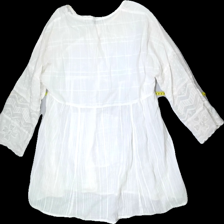
View: back
Type: Blouse
Category: Ladies
Brand: Gudrun Sjödén
Colors: White
Material: 100%cotton
Pattern: Lace
Cut: Loose, C-collar
Size: S
Season: Summer
Stains: Major
Price range: <50
Recommended usage: Export